Reply 1988

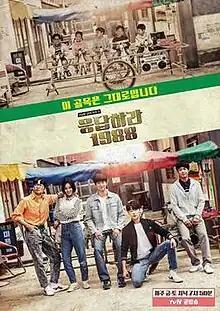
Promotional poster

Reply 1988 is a South Korean television series and the third installment of the "Reply" anthology series. It stars an ensemble cast led by Lee Hye-ri, Park Bo-gum, Ryu Jun-yeol, Go Kyung-pyo, and Lee Dong-hwi. It revolves around five friends and their families living in the same neighborhood of Ssangmun-dong, Dobong District, Northern Seoul from the year 1988. It aired every Friday and Saturday from November 6, 2015, to January 16, 2016, on tvN for 20 episodes.